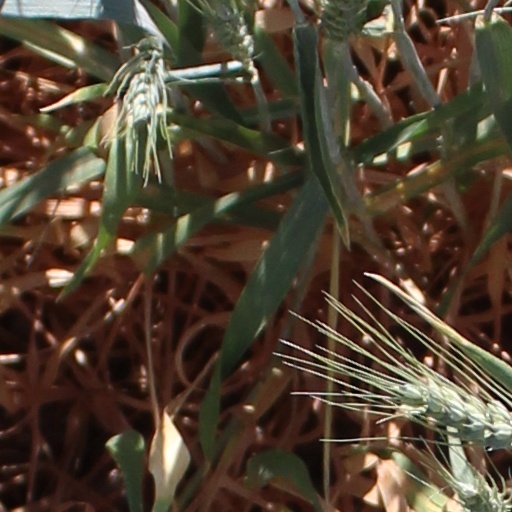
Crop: wheat